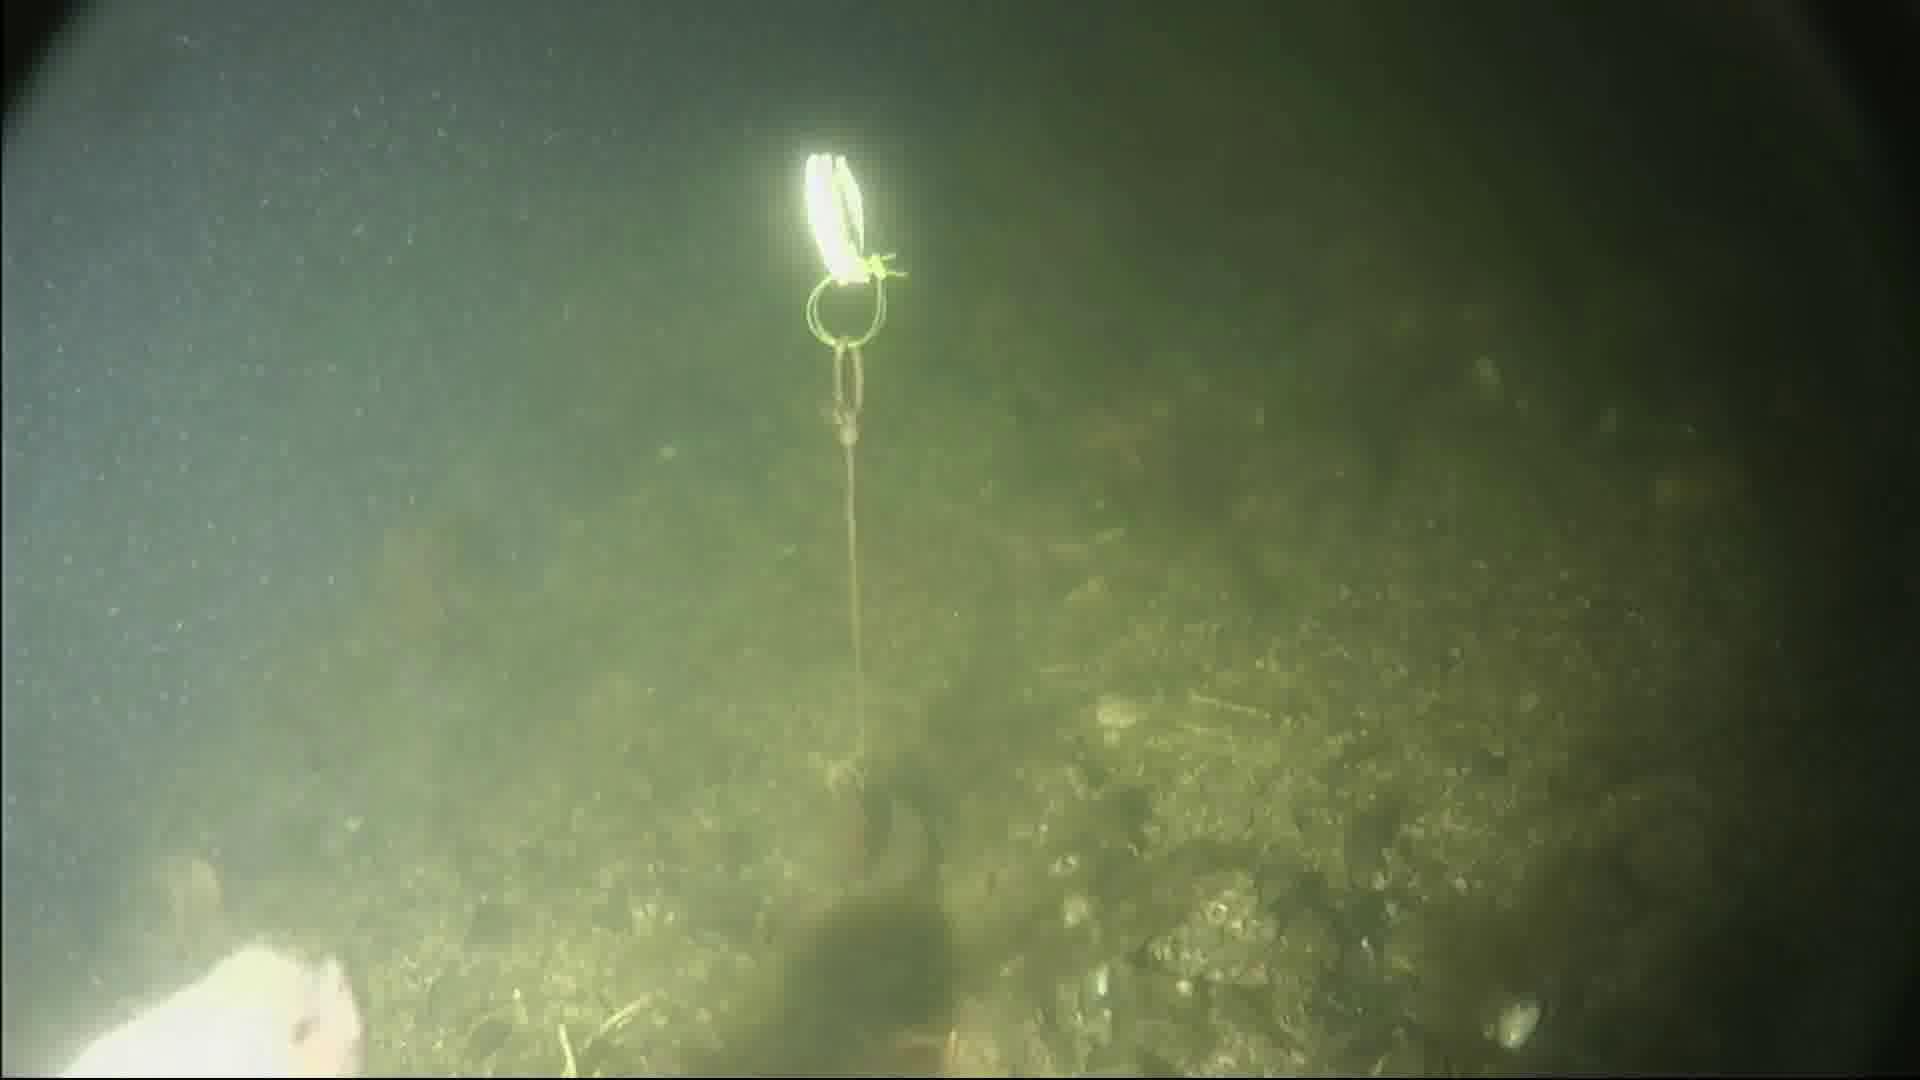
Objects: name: fish
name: starfish